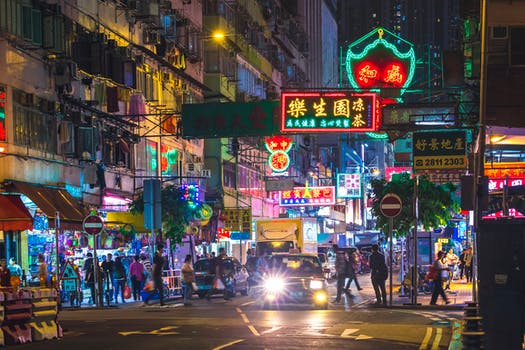
Label: No Watermark